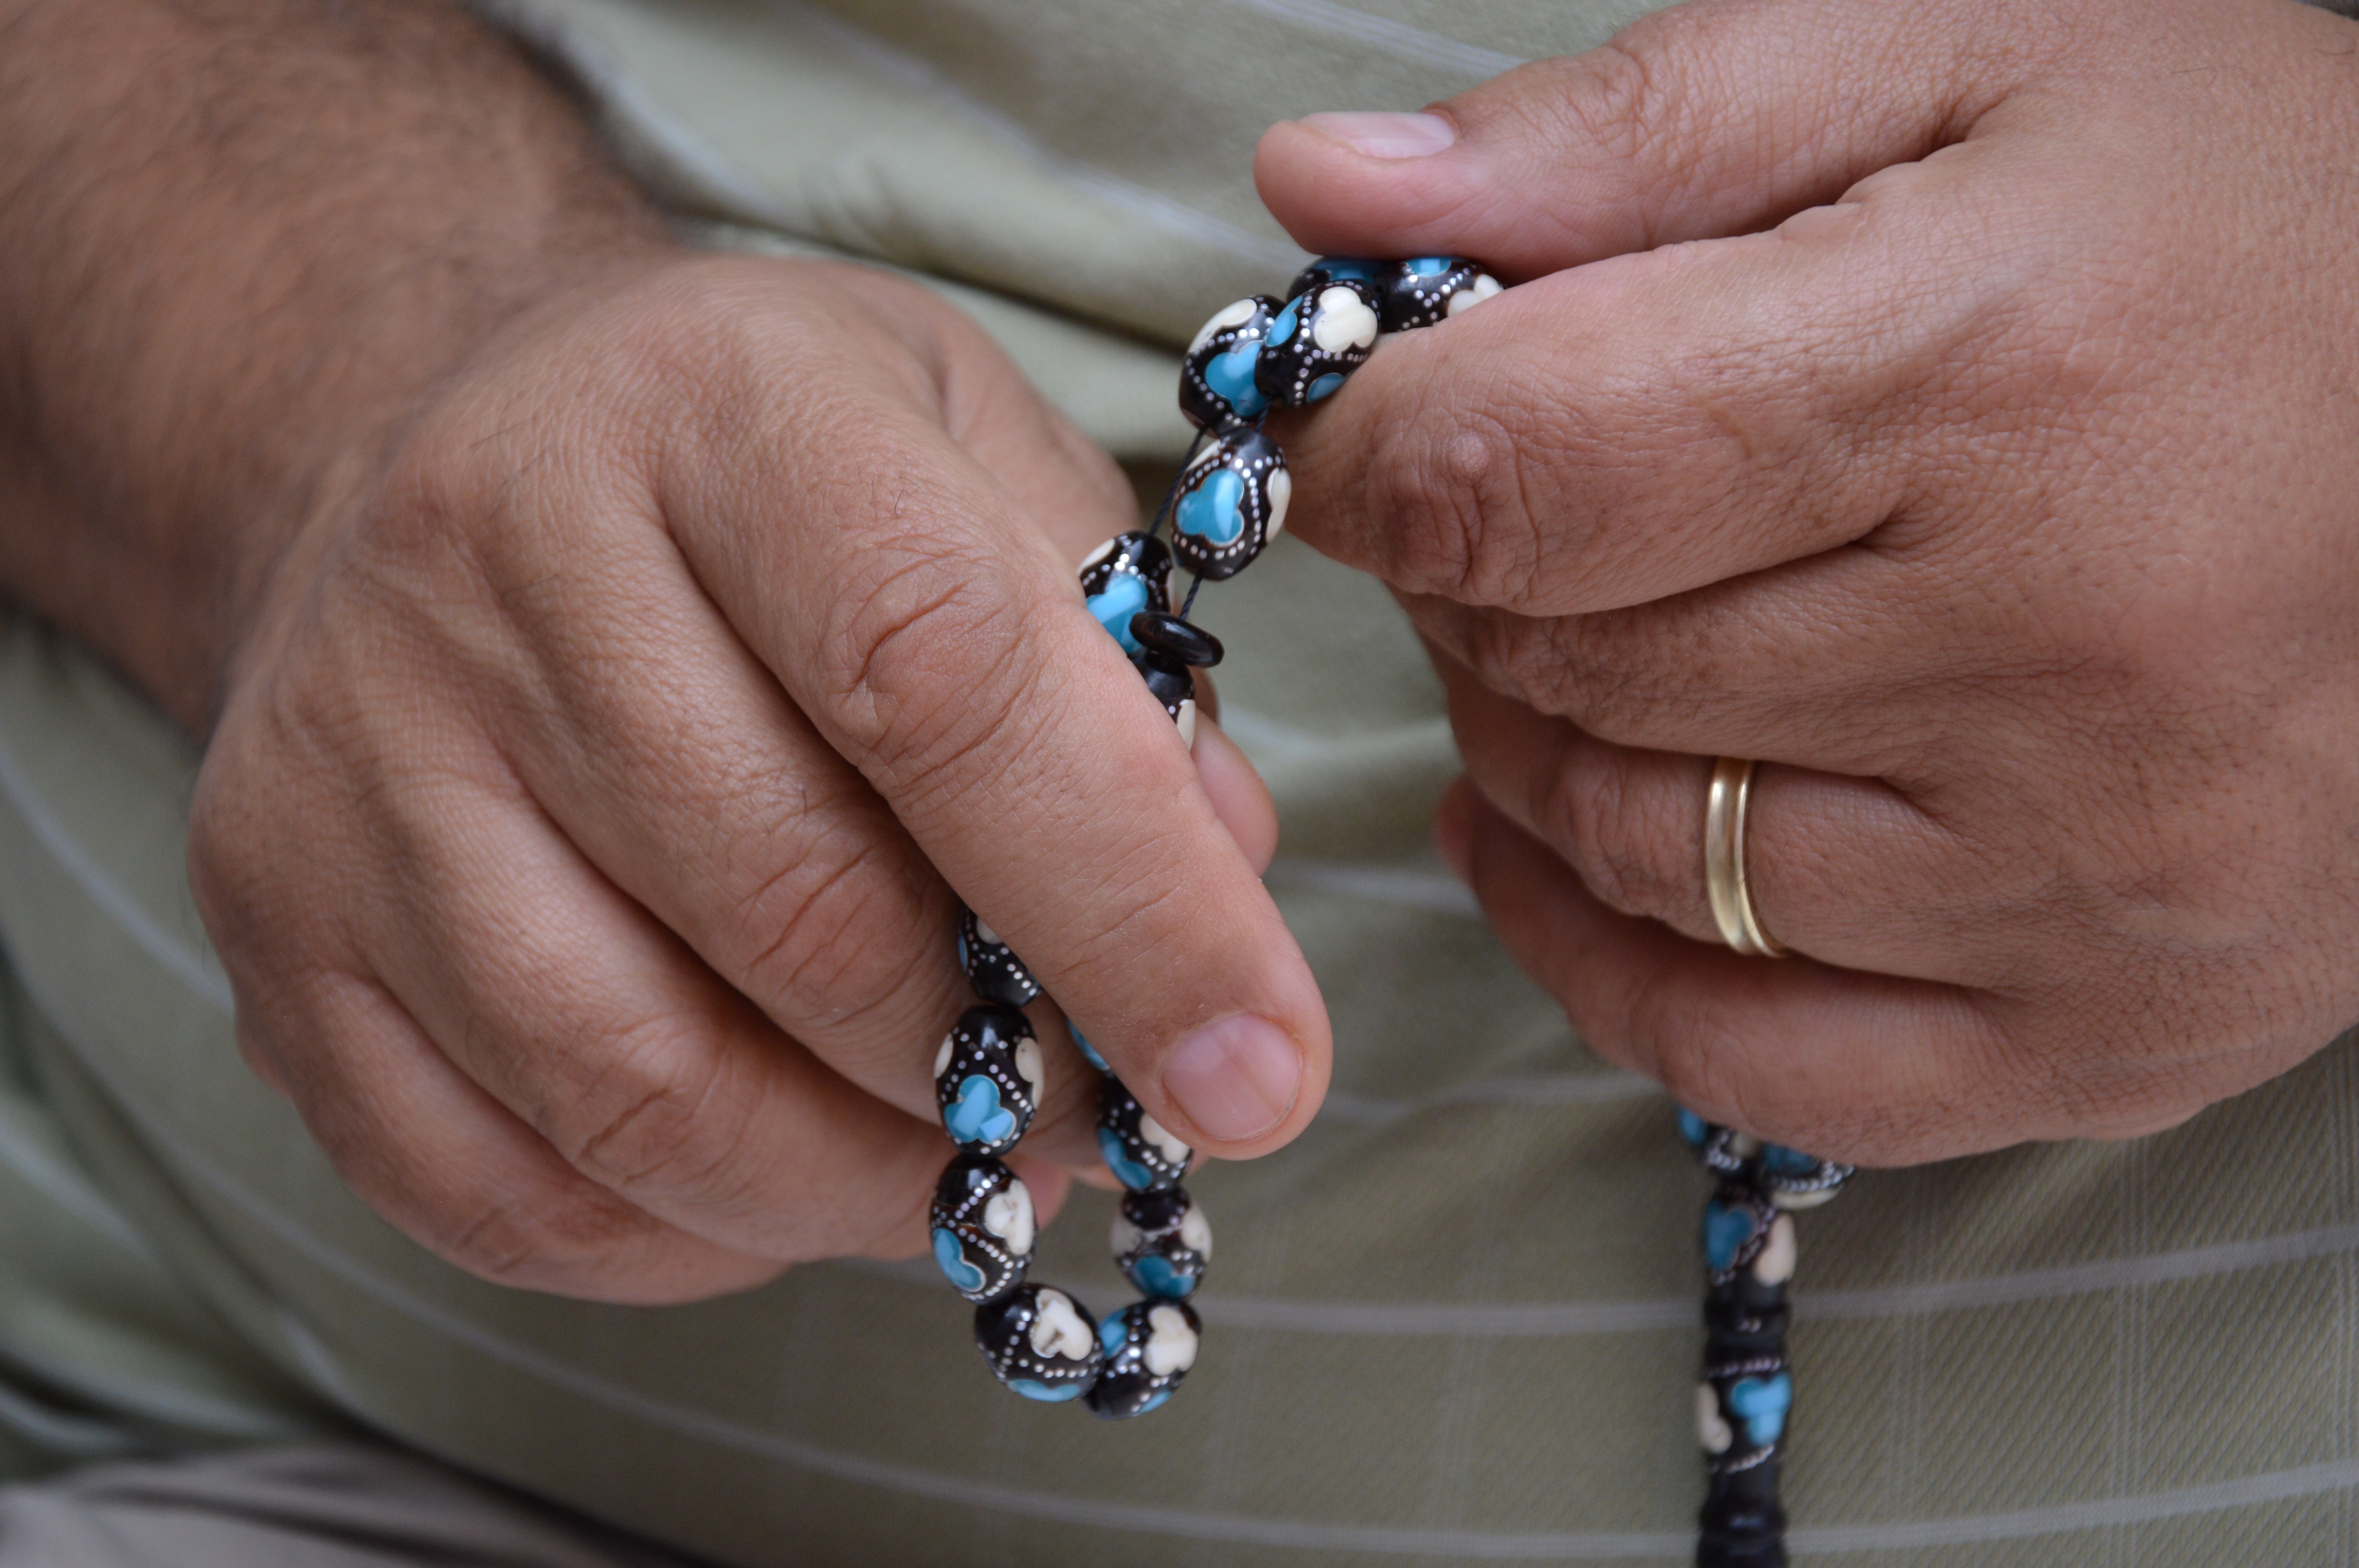
hand, ring, finger, religion, blue, ear, bead, nail, pray, necklace, bracelet, jewellery, art, hands, ritual, rosary, jewelry making, fashion accessory